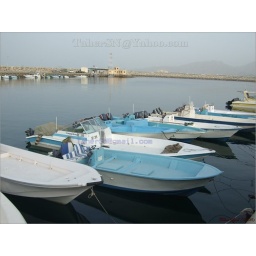
Dibba boats near fish market